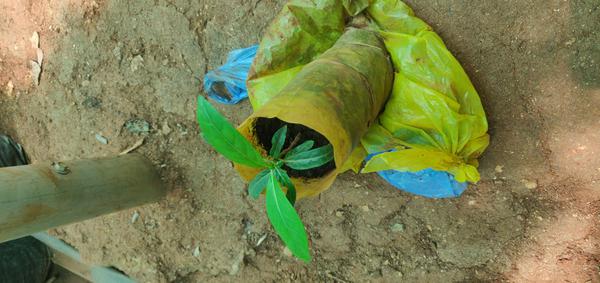
Plant: Nooni